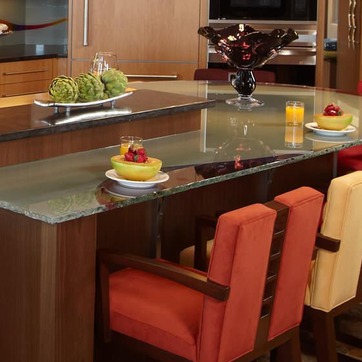
Material: food